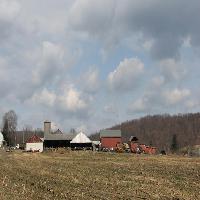
Weather: cloudy or overcast